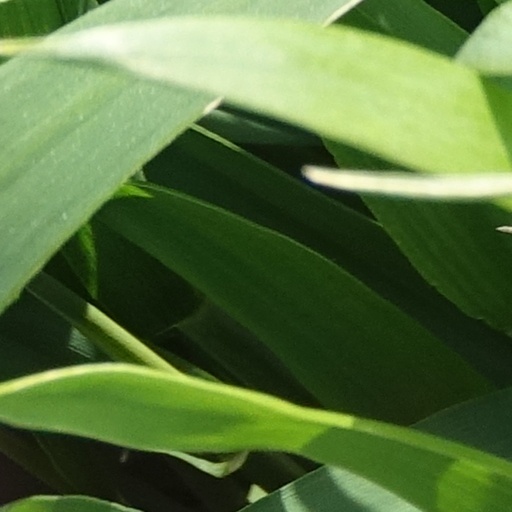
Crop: wheat